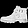
Label: Ankle boot